James Buller (1717–1765)

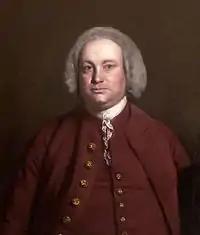
James Buller (1717-1765), portrait by Sir Joshua Reynolds (1723-1792), collection of trustees of Antony House, Cornwall

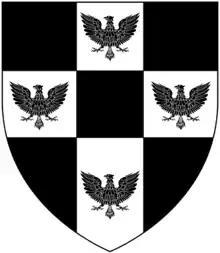
Arms of Buller: "Sable, on a cross argent quarter pierced of the field four eagles displayed of the first"

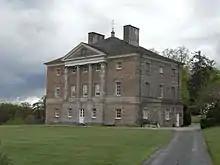
Kings Nympton Park, built as "New Place" by James Buller (1717-1765) between 1746–49 to the design of Francis Cartwright of Blandford in Dorset, based on Marble Hill House in Twickenham, one of the earliest Palladian houses in England built between 1724–29

James Buller (17 June 1717 – 30 April 1765) of Morval in Cornwall and of Downes and King's Nympton in Devon, was a Member of Parliament for East Looe in Cornwall (1741-47) and for the County of Cornwall (1748-1765). He was ancestor of the Viscounts Dilhorne and the Barons Churston and built the Palladian mansion Kings Nympton Park in Devon.